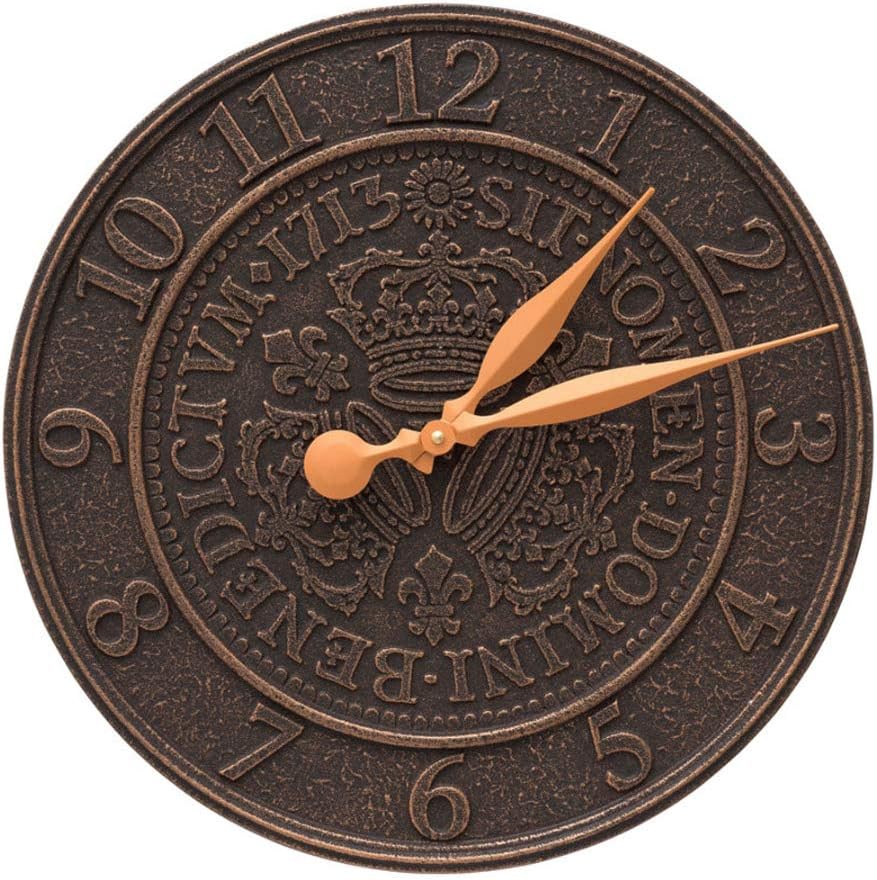
Whitehall Three Crowns in Coin 16" Personalized Indoor Outdoor Wall Clock
Category: Amazon Home
Whitehall Three Crowns In Coin 16" Personalized Indoor Outdoor Wall Clock
Features: Case for iphone 5/5s | Made of high quality, hard tpu material. | Precise openings allow access to all controls and features,protect your phone from scratches, dirt and bumps. | Durable material for extra protection | Iphone 5/5s accessories